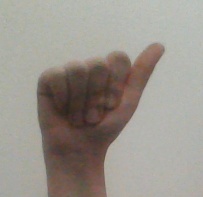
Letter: dhad